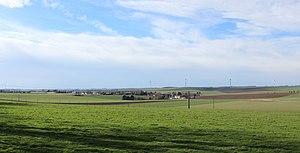
Panorama du village depuis Sequehart.
Levergies est une commune française située dans le département de l'Aisne, en région Hauts-de-France.